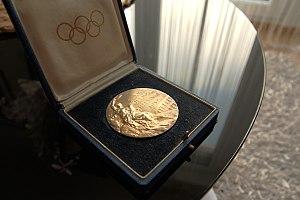
L'équipe de Hongrie de football est l'équipe nationale qui représente la Hongrie lors des compétitions internationales masculines de football, sous l'égide de la Fédération hongroise de football. Elle consiste en une sélection des meilleurs joueurs hongrois.